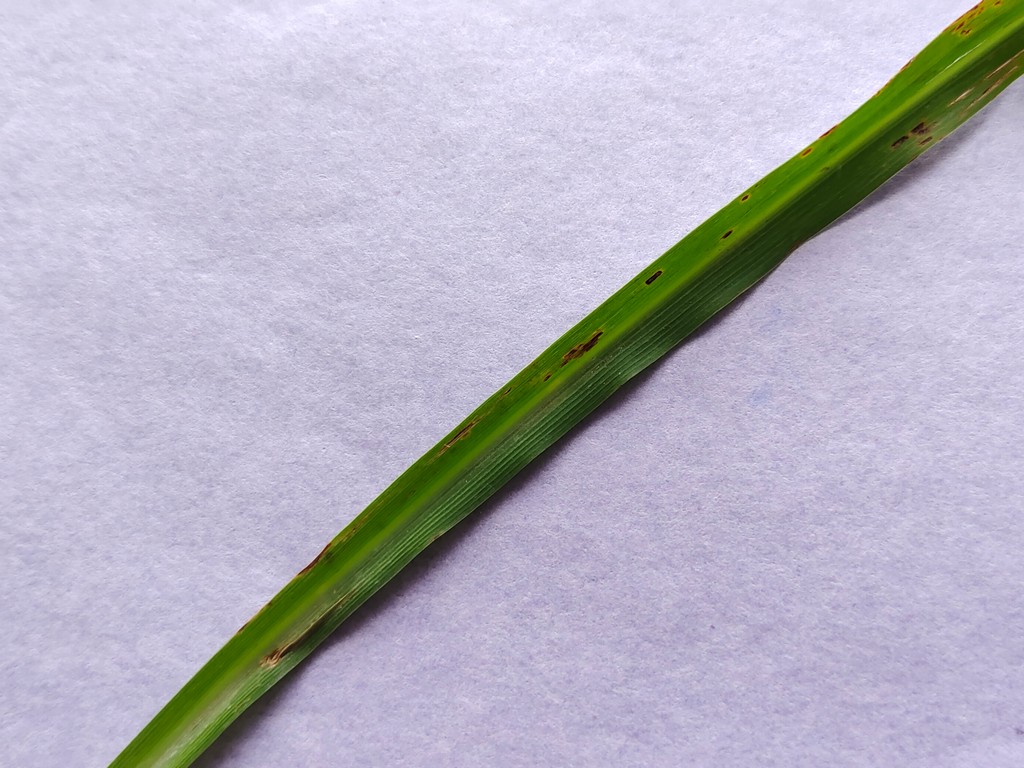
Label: Unhealthy